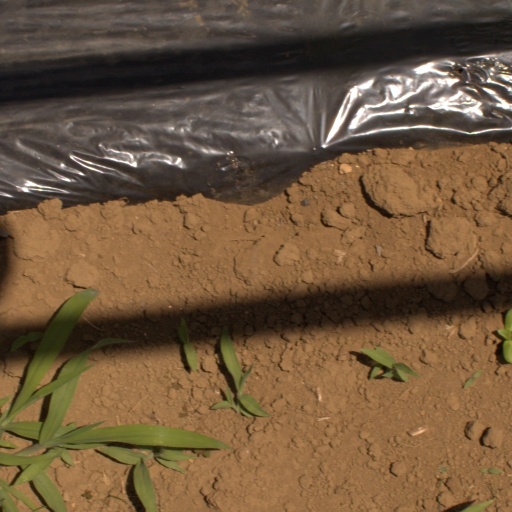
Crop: Jerusalem artichoke